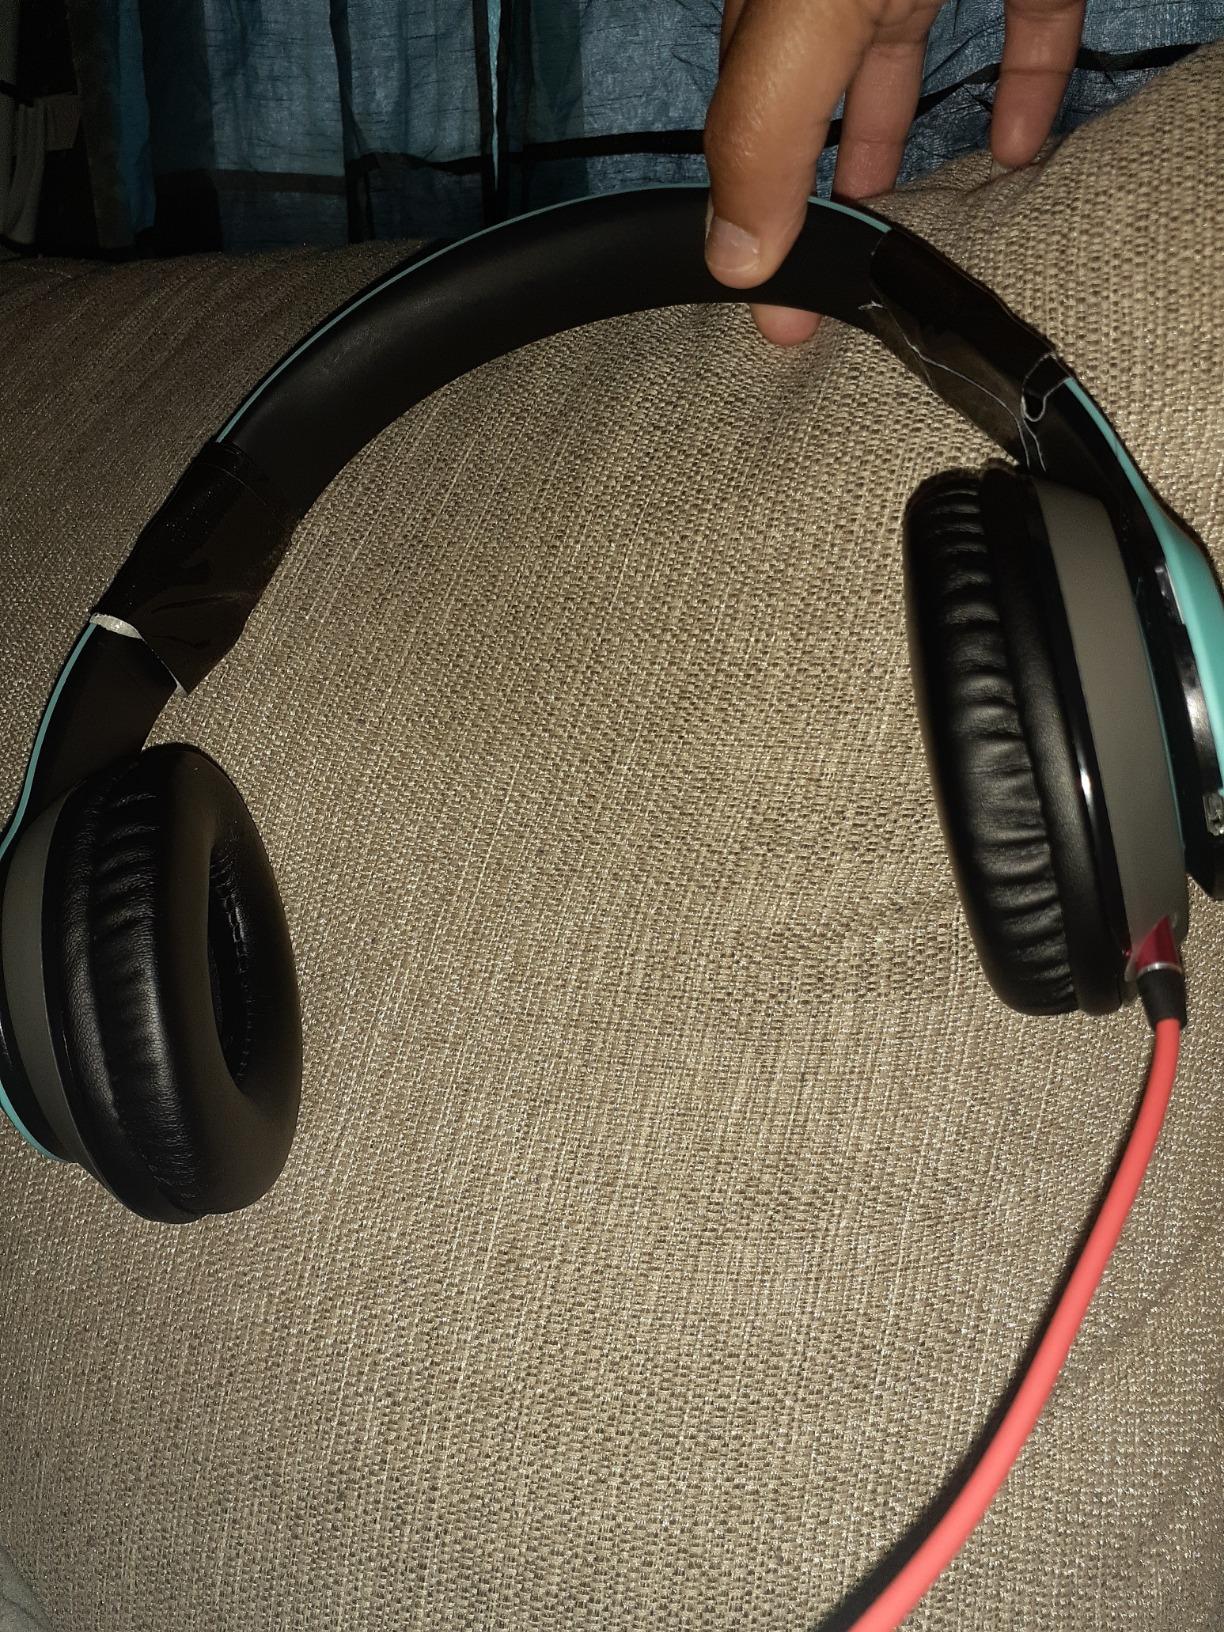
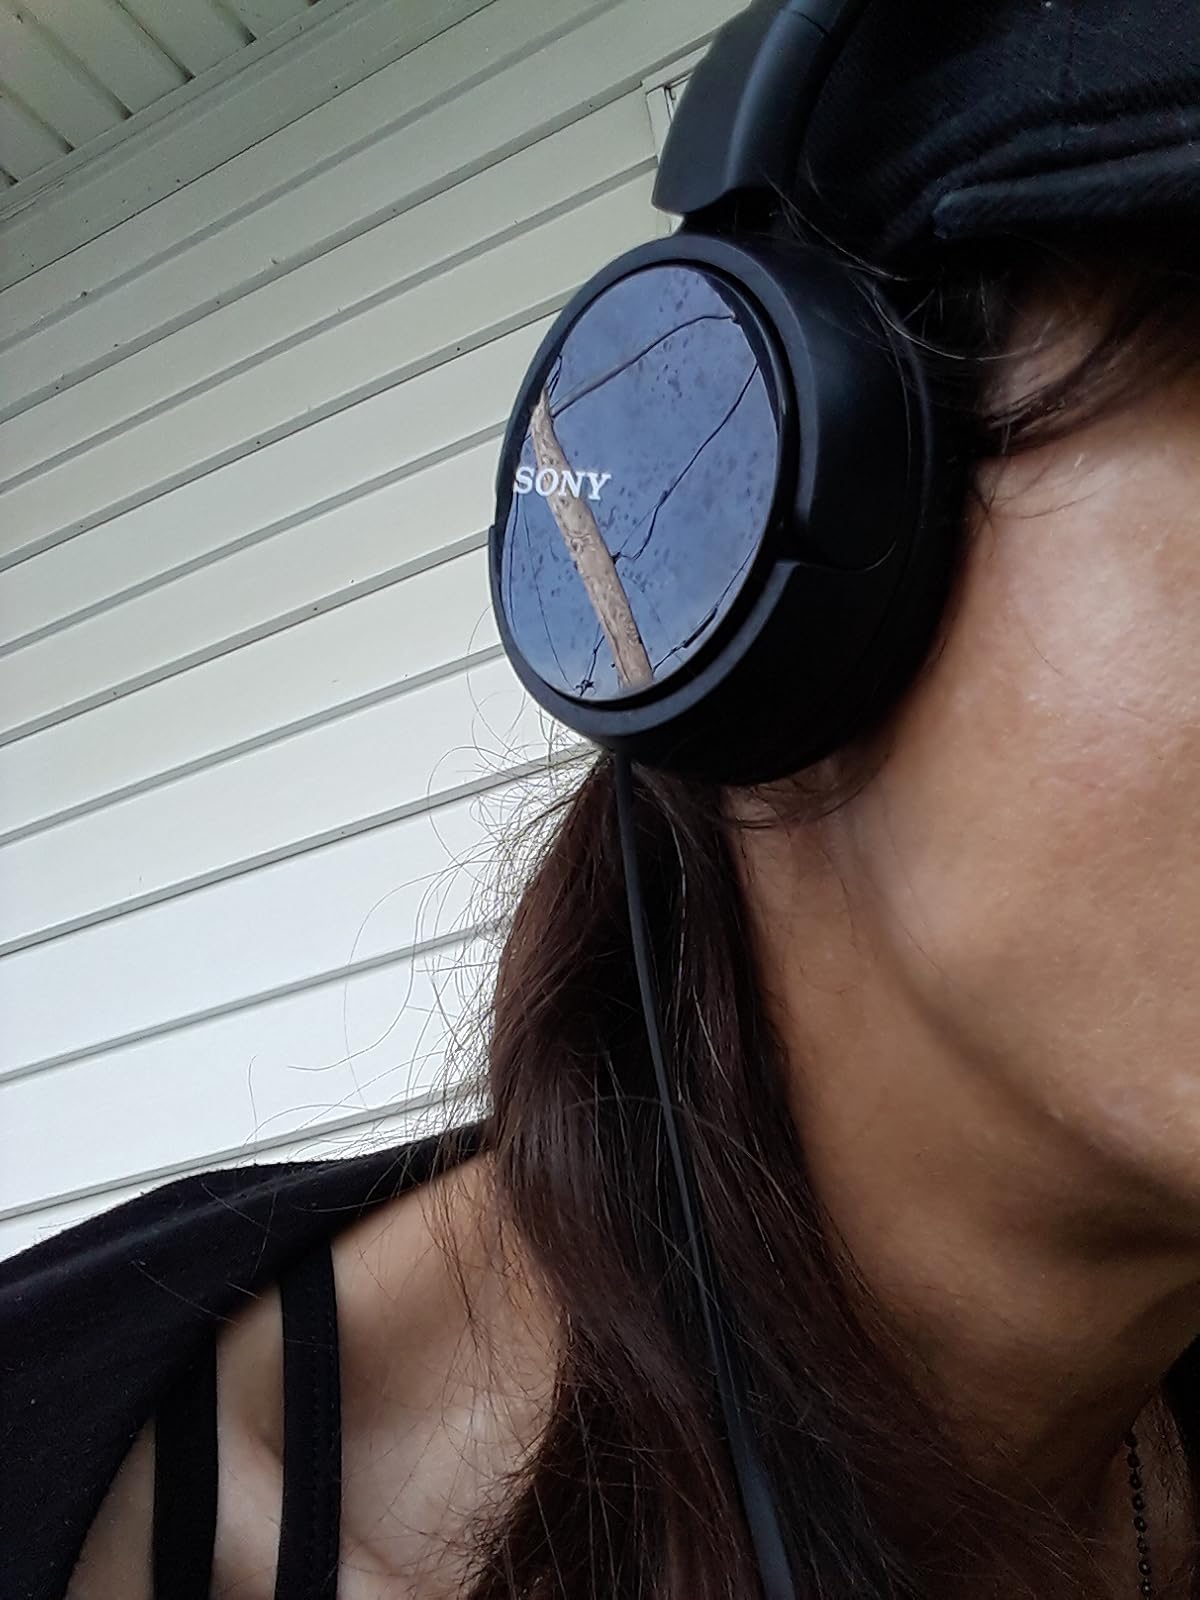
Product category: headphones
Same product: no